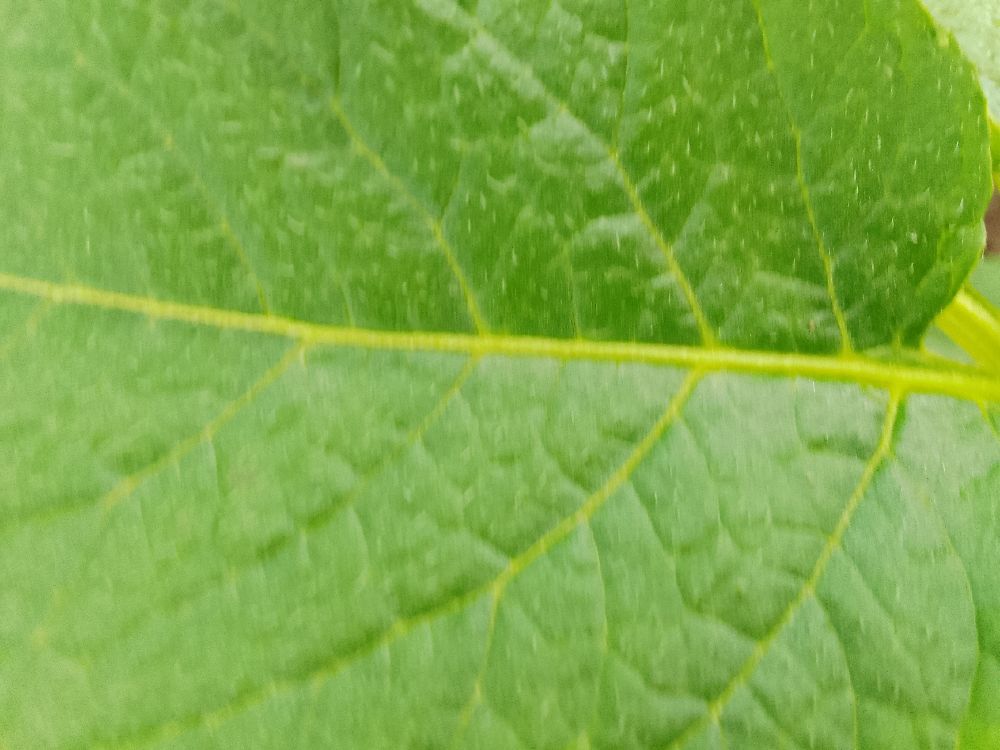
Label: Healthy